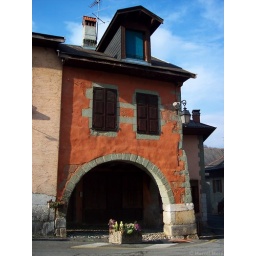
perhaps it wants to eat the flower box in front...